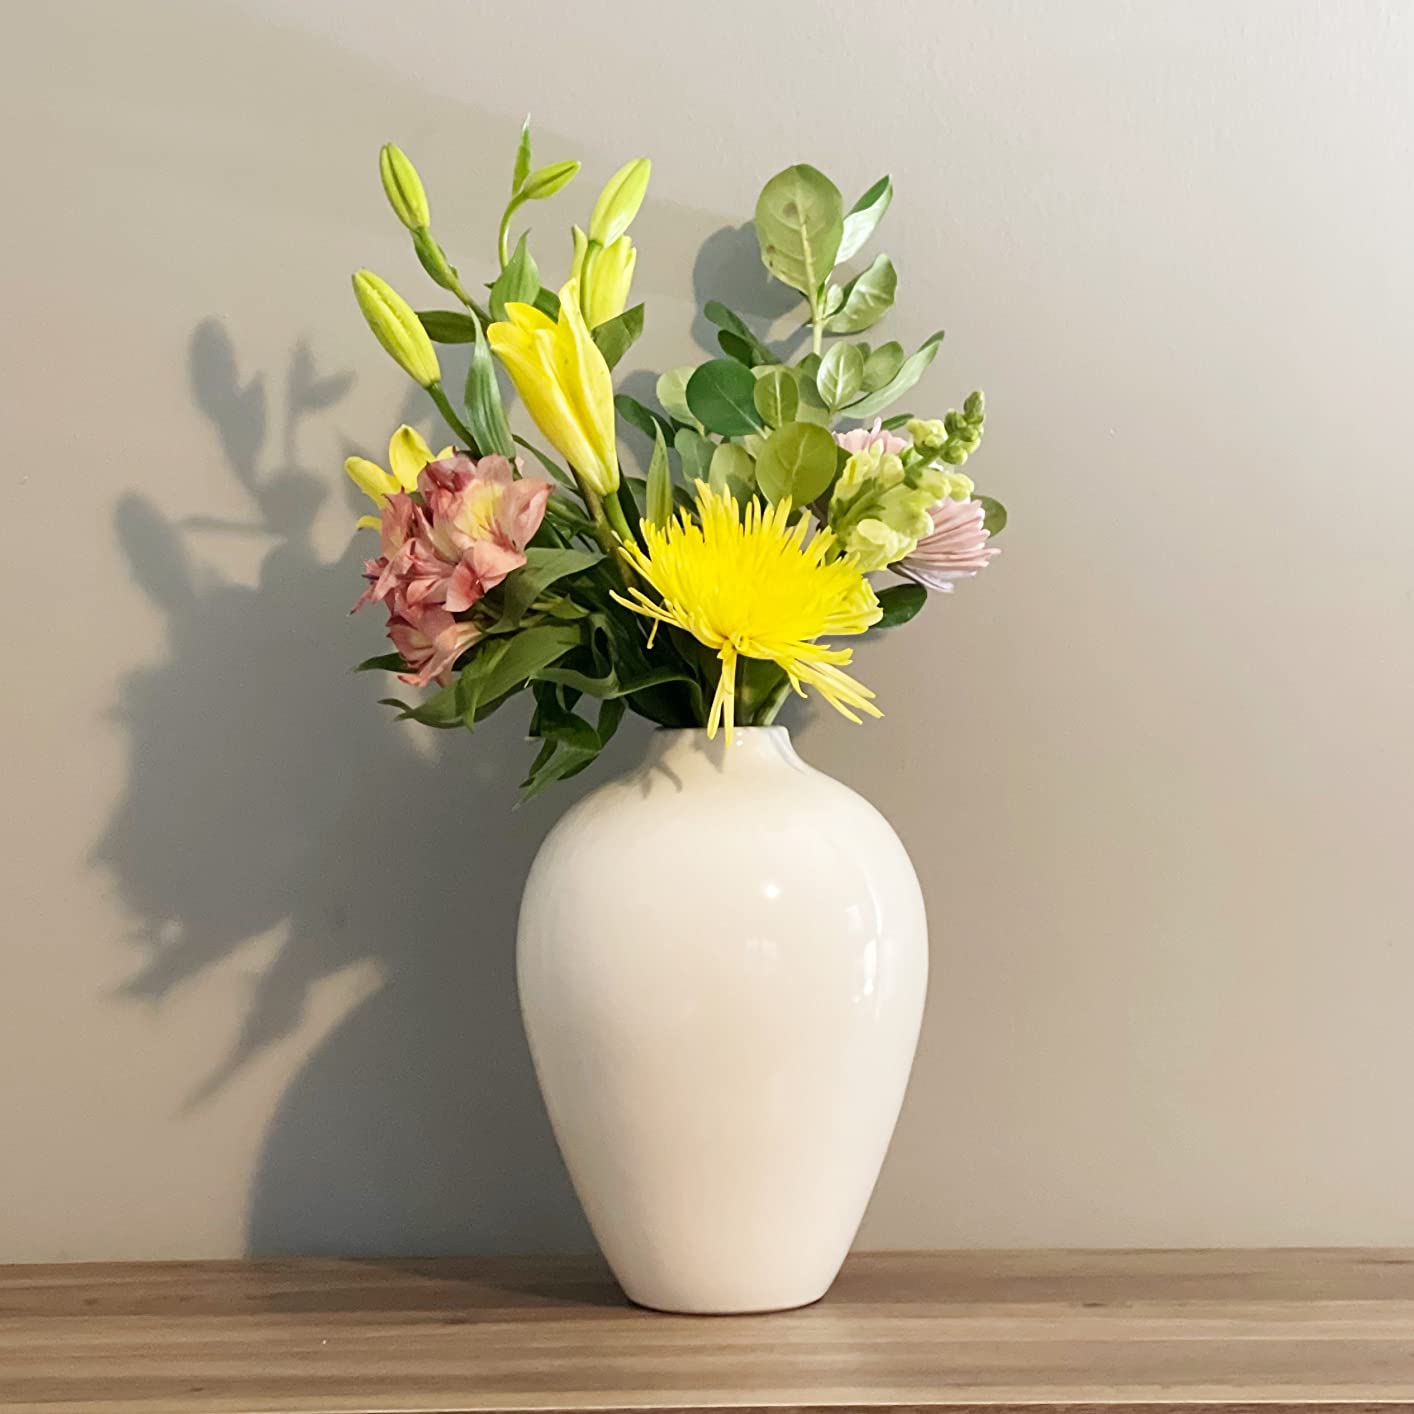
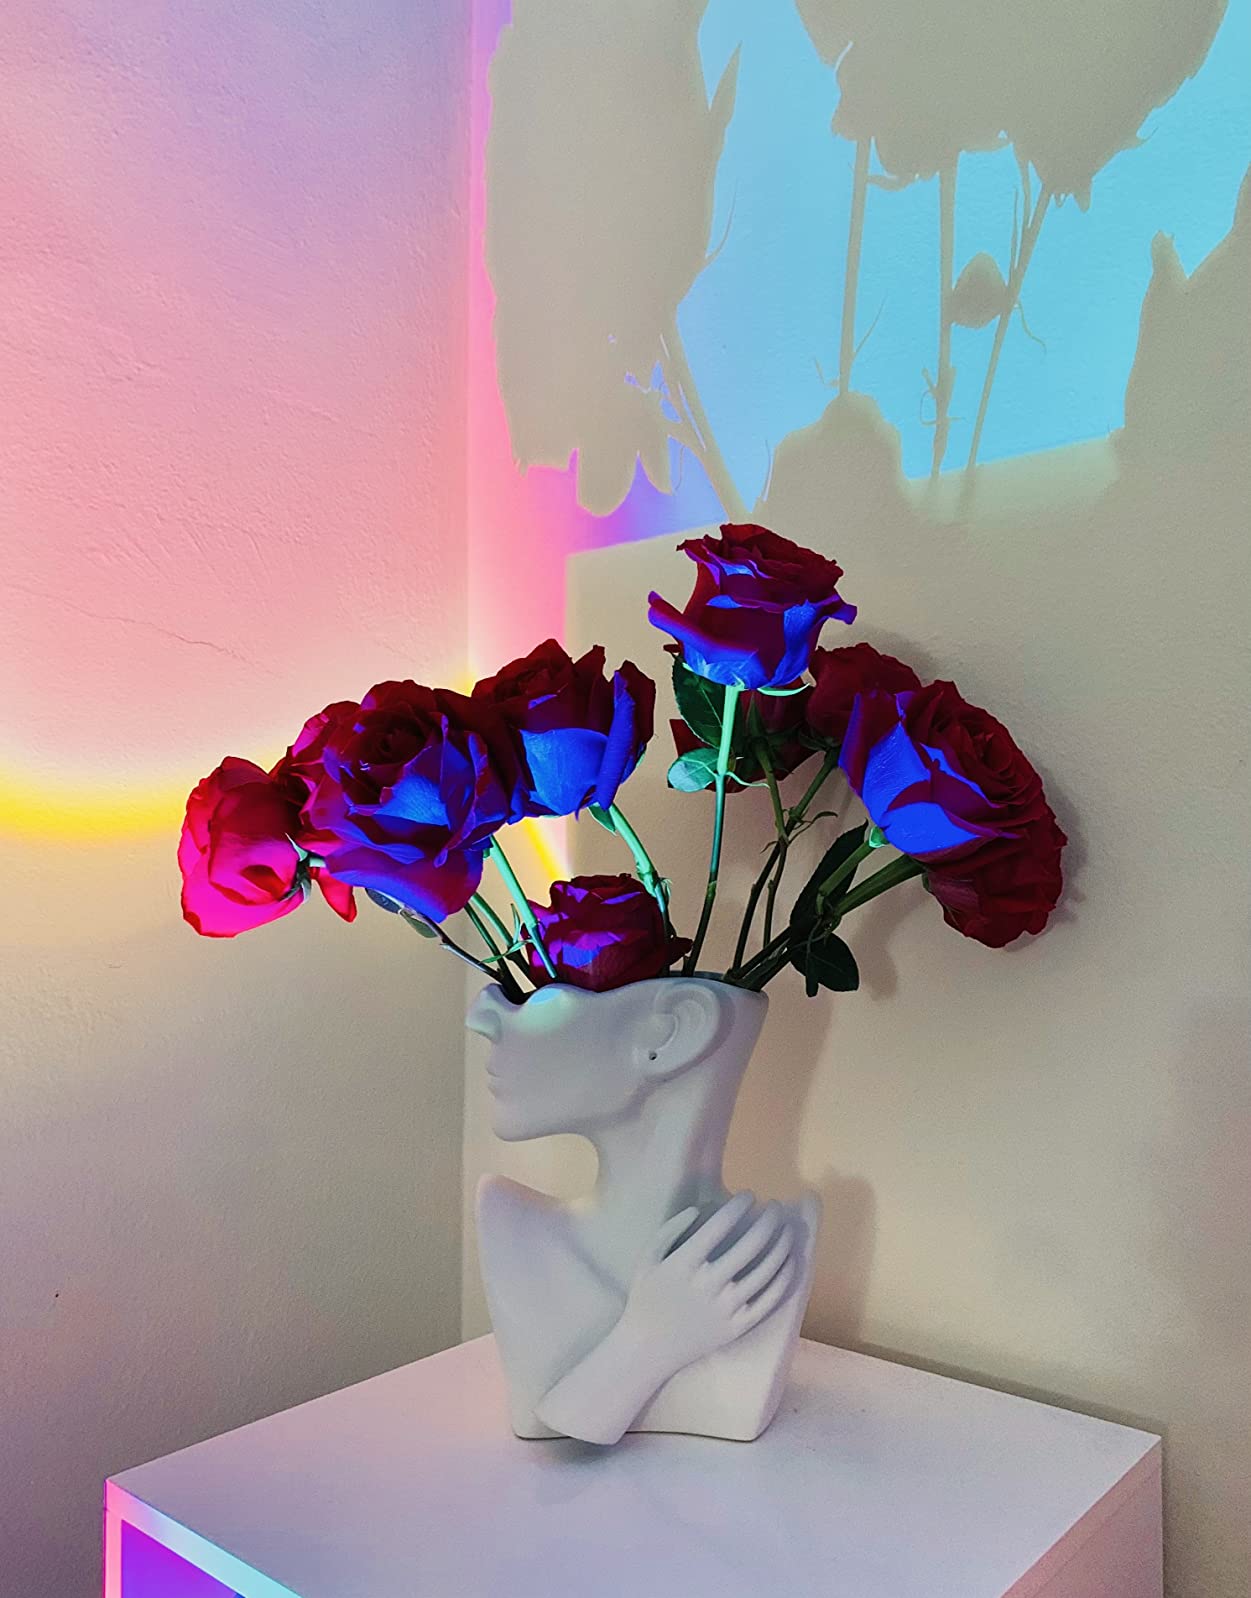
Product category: vase
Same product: no